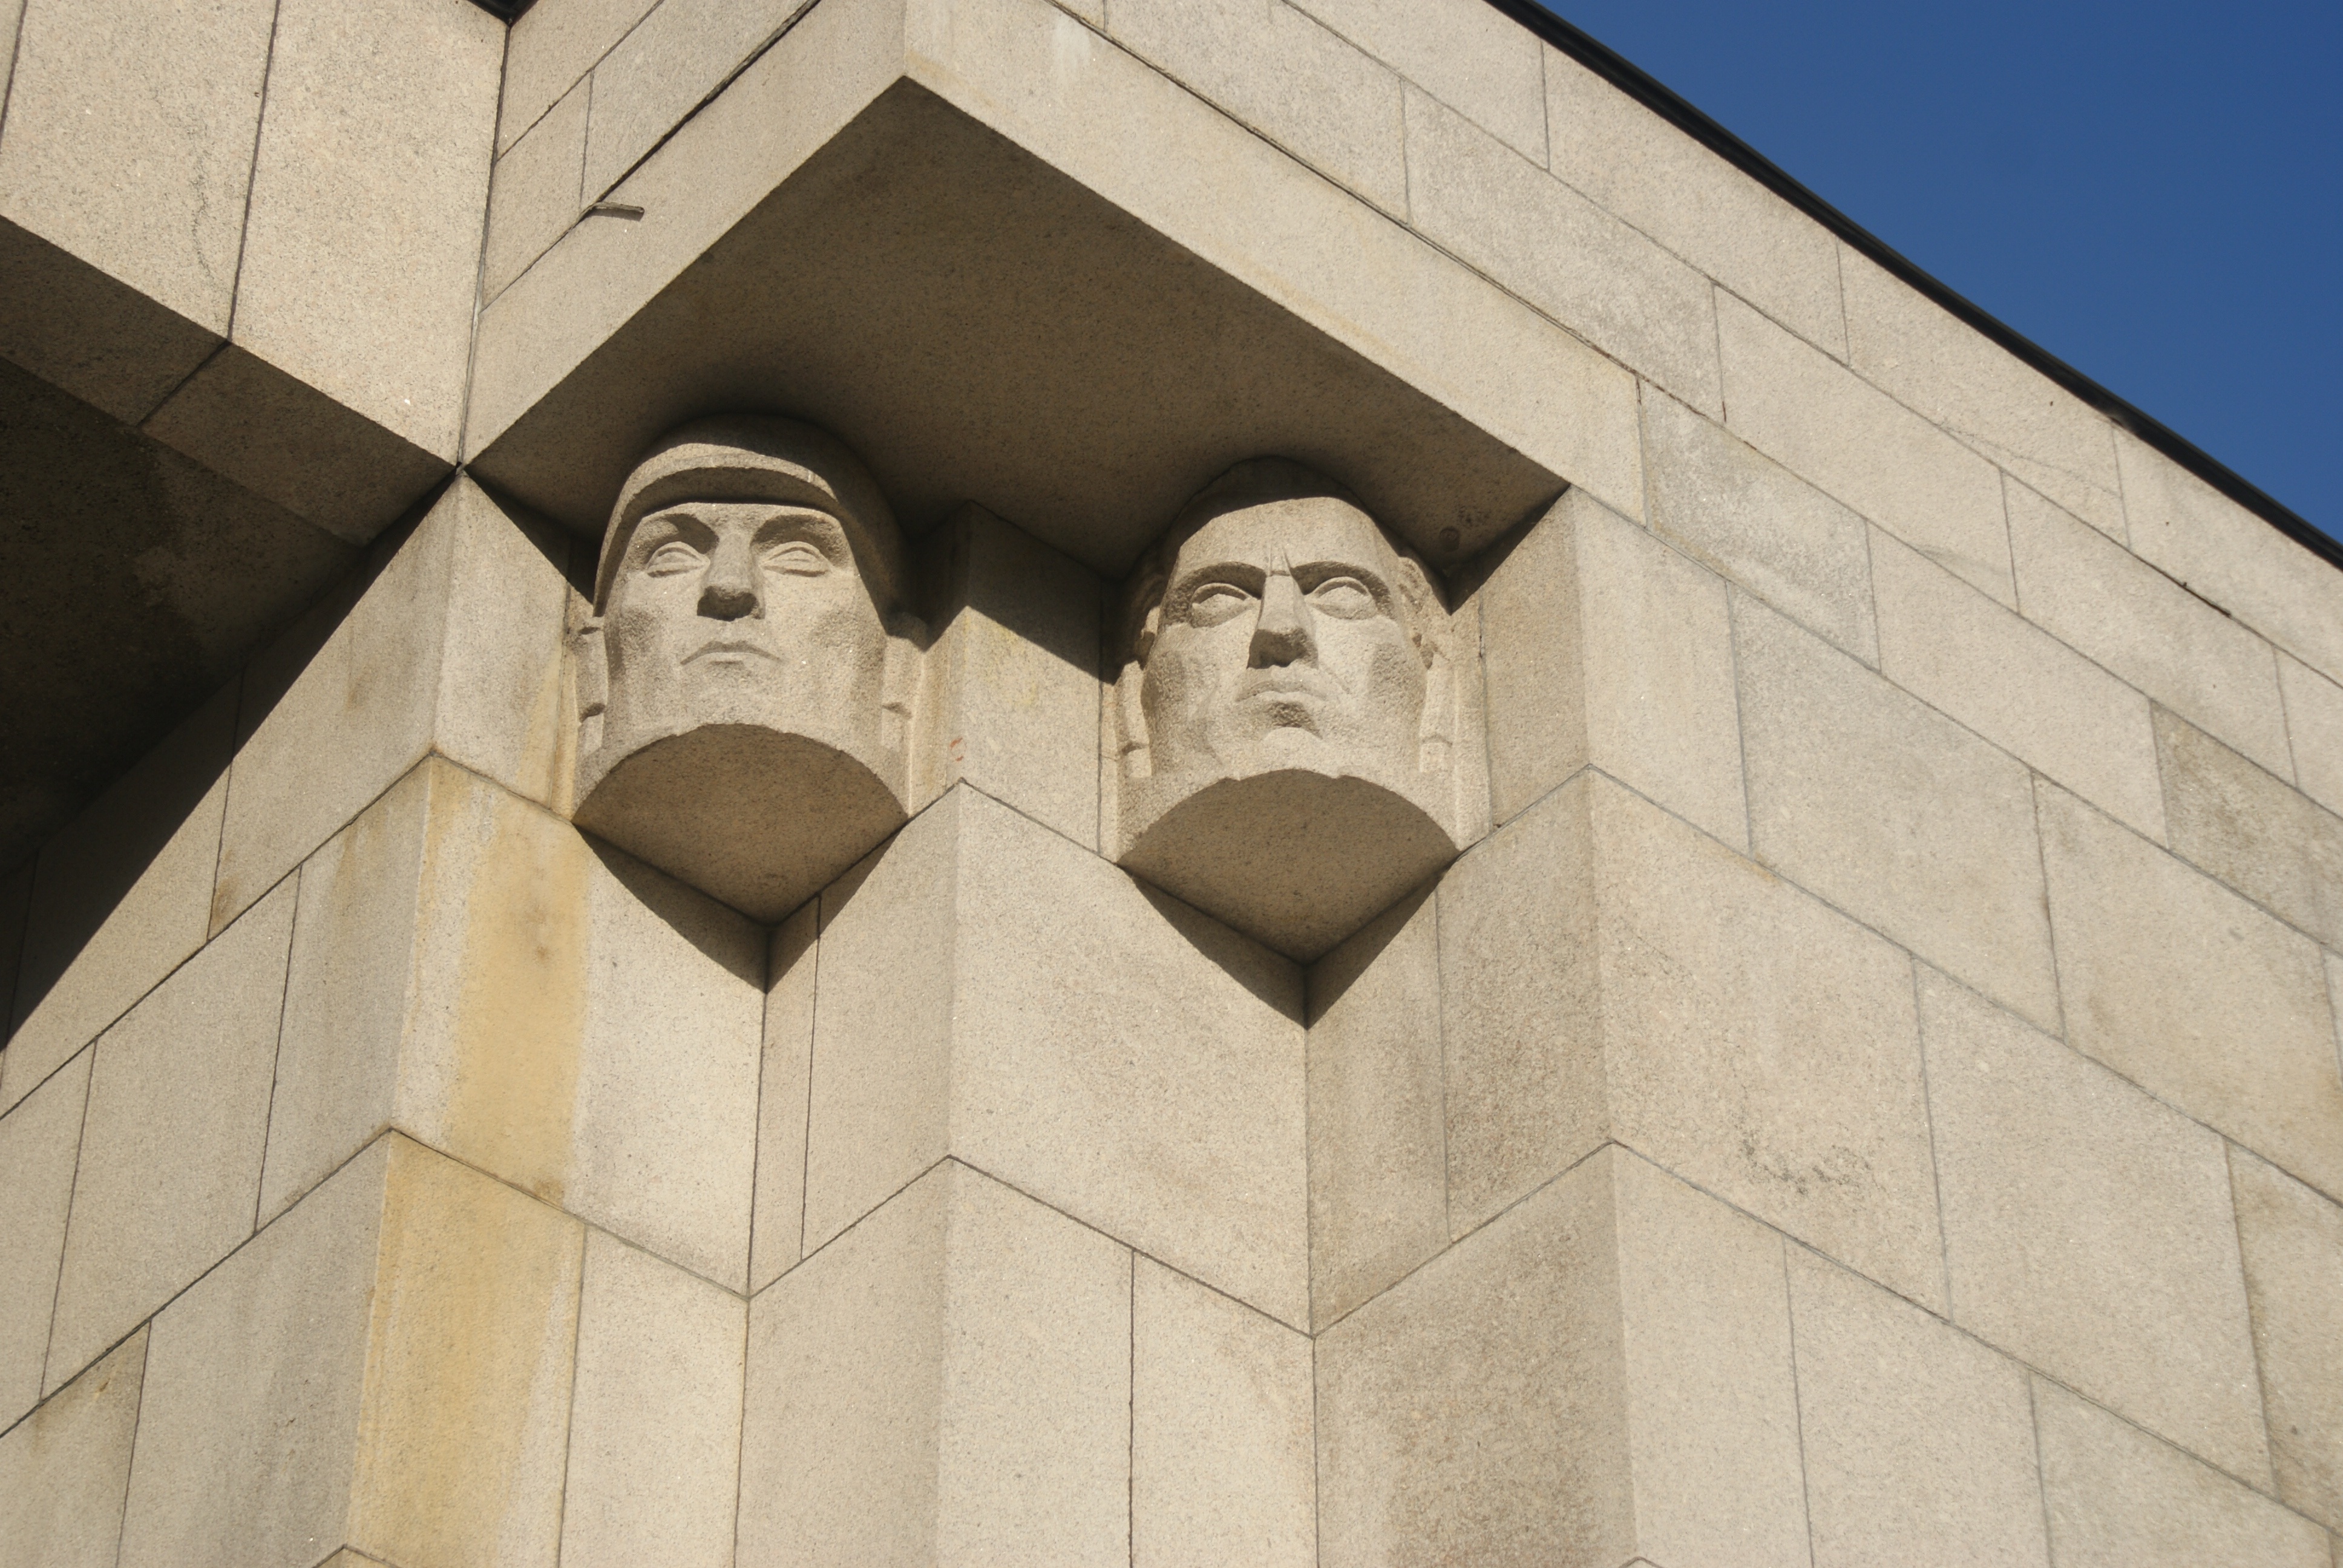
architecture, white, wall, monument, statue, facade, sculpture, memorial, art, temple, symmetry, emboss, ancient history, annaberg, the monument at the top of st, mount st, a statue of an insurrectionary act, monument to the insurgents, silesian uprising, annaberg denkmal